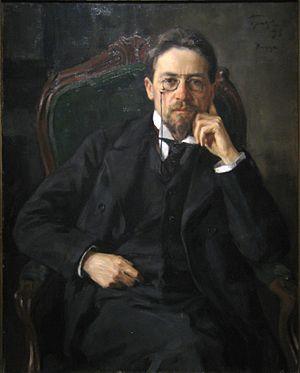
Ossip Emmanouïlovitch Braz est un peintre russe, né à Odessa en Russie en 1873 et décédé à Paris en 1936. Il fut conservateur du Musée de l'Ermitage de Saint-Pétersbourg.